Schloss Ebnet

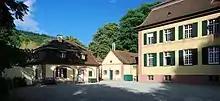
Farm building, chapel and main building

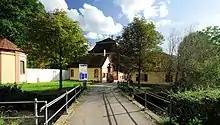
Driveway and gate, with the chapel behind it

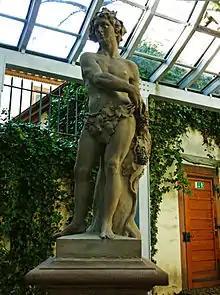
"Der Herbst" (J. C. Wentzinger)

Earlier than 1113 the Abbey of Saint Peter in the Black Forest acquired property in Ebnet from Duke Berthold of Zähringen through an exchange of property. Around 1348, a knight Schnewlin von Landeck, a member of an influential family in Breisgau, is referred to as the lord of Ebnet. Ebnet came into the possession of the Barons of Sickingen, a Baden noble family, in 1568 through the marriage of Anna von Landeck, the last representative of the Schnewlin von Landeck family.